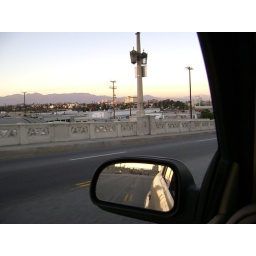
shooting from 4th street bridge toward Boyle heights leaving Downtown LA. county usc is the big building in the distance.